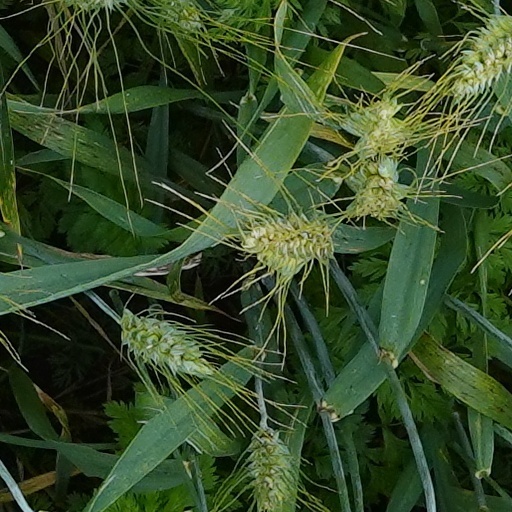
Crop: wheat